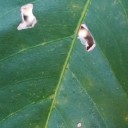
Label: Miner